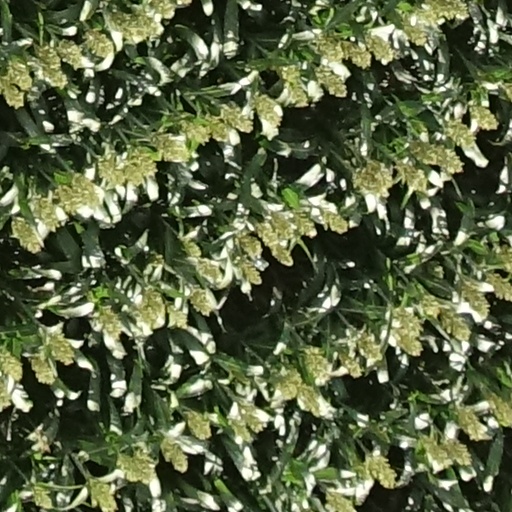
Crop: sorghum